Susanne Uhlen

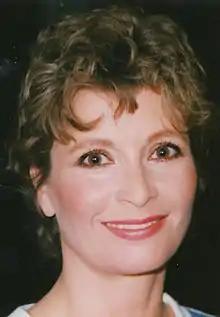
Susanne Uhlen

Uhlen began her acting career by doing acting spots in commercials as a child, and appeared in her first film at age 9. As a child, she changed schools each year, as her mother constantly had to relocate to keep up with acting commitments. At 16, she married a fellow student, but her mother became involved and ended the marriage. She then married cameraman Charly Steinberger, with whom she had one son. By this time her acting career was flourishing, but her marriage to Steinberger ended shortly after the birth of their child.